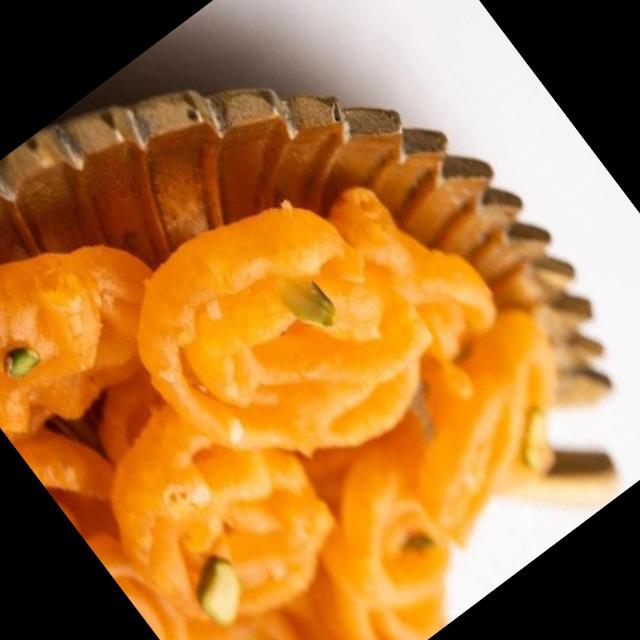
Dish: jalebi